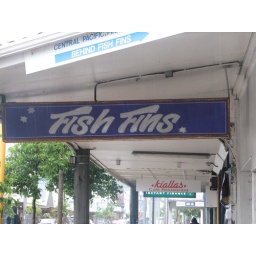
26 December 2007 - Fish Fins- the local fish and chip shop/takeaways in the main street of Newtown.